Into the Storm (novel)

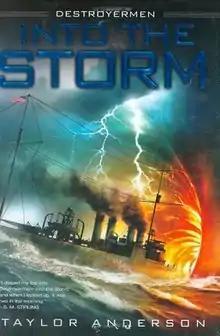
First edition

Into the Storm is the first book of the "Destroyermen" series of alternate history novels by Taylor Anderson. The main setting of the series is the four-stacker USS "Walker", which in this series is part of the United States Asiatic Fleet, and being pursued by the Japanese battlecruiser "Amagi".